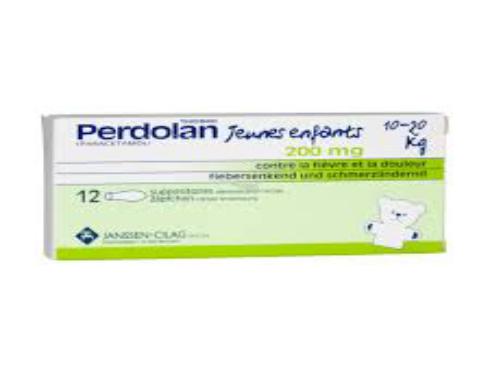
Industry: Medical